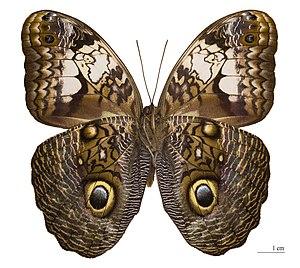
Sujet mâle - Face ventrale Localité
La sous-famille des Satyrinae regroupe des insectes lépidoptères de la famille des Nymphalidae.
Caligo martia est une espèce de lépidoptères de la famille des Nymphalidae, de la sous-famille des Morphinae et du genre Caligo. Il fait partie du groupe de Caligo arisbe.
Le genre Nyceryx regroupe des insectes lépidoptères de la famille des Sphingidae, de la sous-famille des Macroglossinae, et de la tribu des Dilophonotini.
Brassolini est une tribu de lépidoptères de la famille des Nymphalidae et de la sous-famille des Morphinae.
Herpetogramma licarsisalis est une espèce de lépidoptères de la famille des Crambidae.
Caligo est un genre de lépidoptères de la famille des nymphalidés et de la sous-famille des morphinés. Les papillons du genre Caligo sont communément appelés « papillons-hiboux » d'après les grands ocelles présents au revers de leurs ailes postérieures, qui rappellent les yeux d'un hibou.